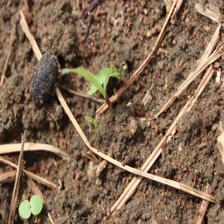
Label: Sorghum